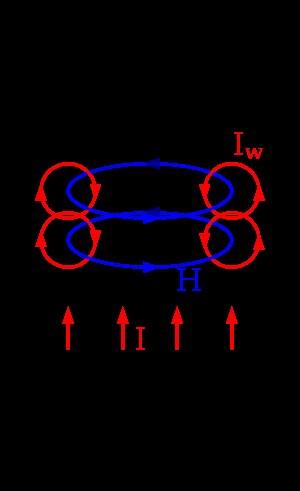
L’effet de peau ou effet pelliculaire est un phénomène électromagnétique qui fait que, à fréquence élevée, le courant a tendance à ne circuler qu'en surface des conducteurs. Ce phénomène d'origine électromagnétique existe pour tous les conducteurs parcourus par des courants alternatifs. Il provoque la décroissance de la densité de courant à mesure que l'on s'éloigne de la périphérie du conducteur. Il en résulte une augmentation de la résistance du conducteur.